Trabala vishnou

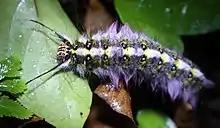
Purplish morph

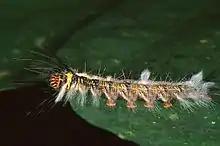
Brownish morph

The larva has a yellow head spotted with red and its body colour is brownish grey with long lateral tufts on each somite. First somite is black and grey, other somites are grey. There are paired dorsal and lateral black spots on each somite, from which spring long black hairs. Spots on the thoracic somites are coalescing. Instead of usual coloured caterpillars, there are two morphs which can be found. Some larvae are blackish with a broad white dorsal stripe, the anterior tufts are reddish brown. The other morph is reddish with blue lateral spots. However, the cocoon is ochreous in all morphs with short black hairs projecting from it, which are intensely irritating.